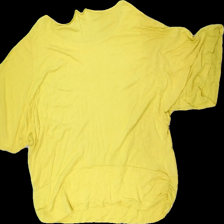
View: back
Type: T-shirt
Category: Ladies
Brand: Not in the list
Brand text on label: Novelle Collection
Colors: Yellow, Grey
Material: 100% Viscose
Pattern: Other
Cut: Loose
Season: All
Price range: <50
Recommended usage: Export
Description: Glitter missing